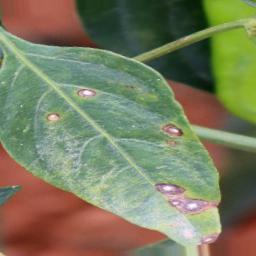
Label: cercospora